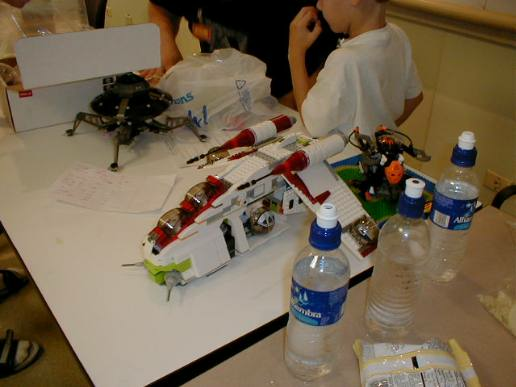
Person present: Yes